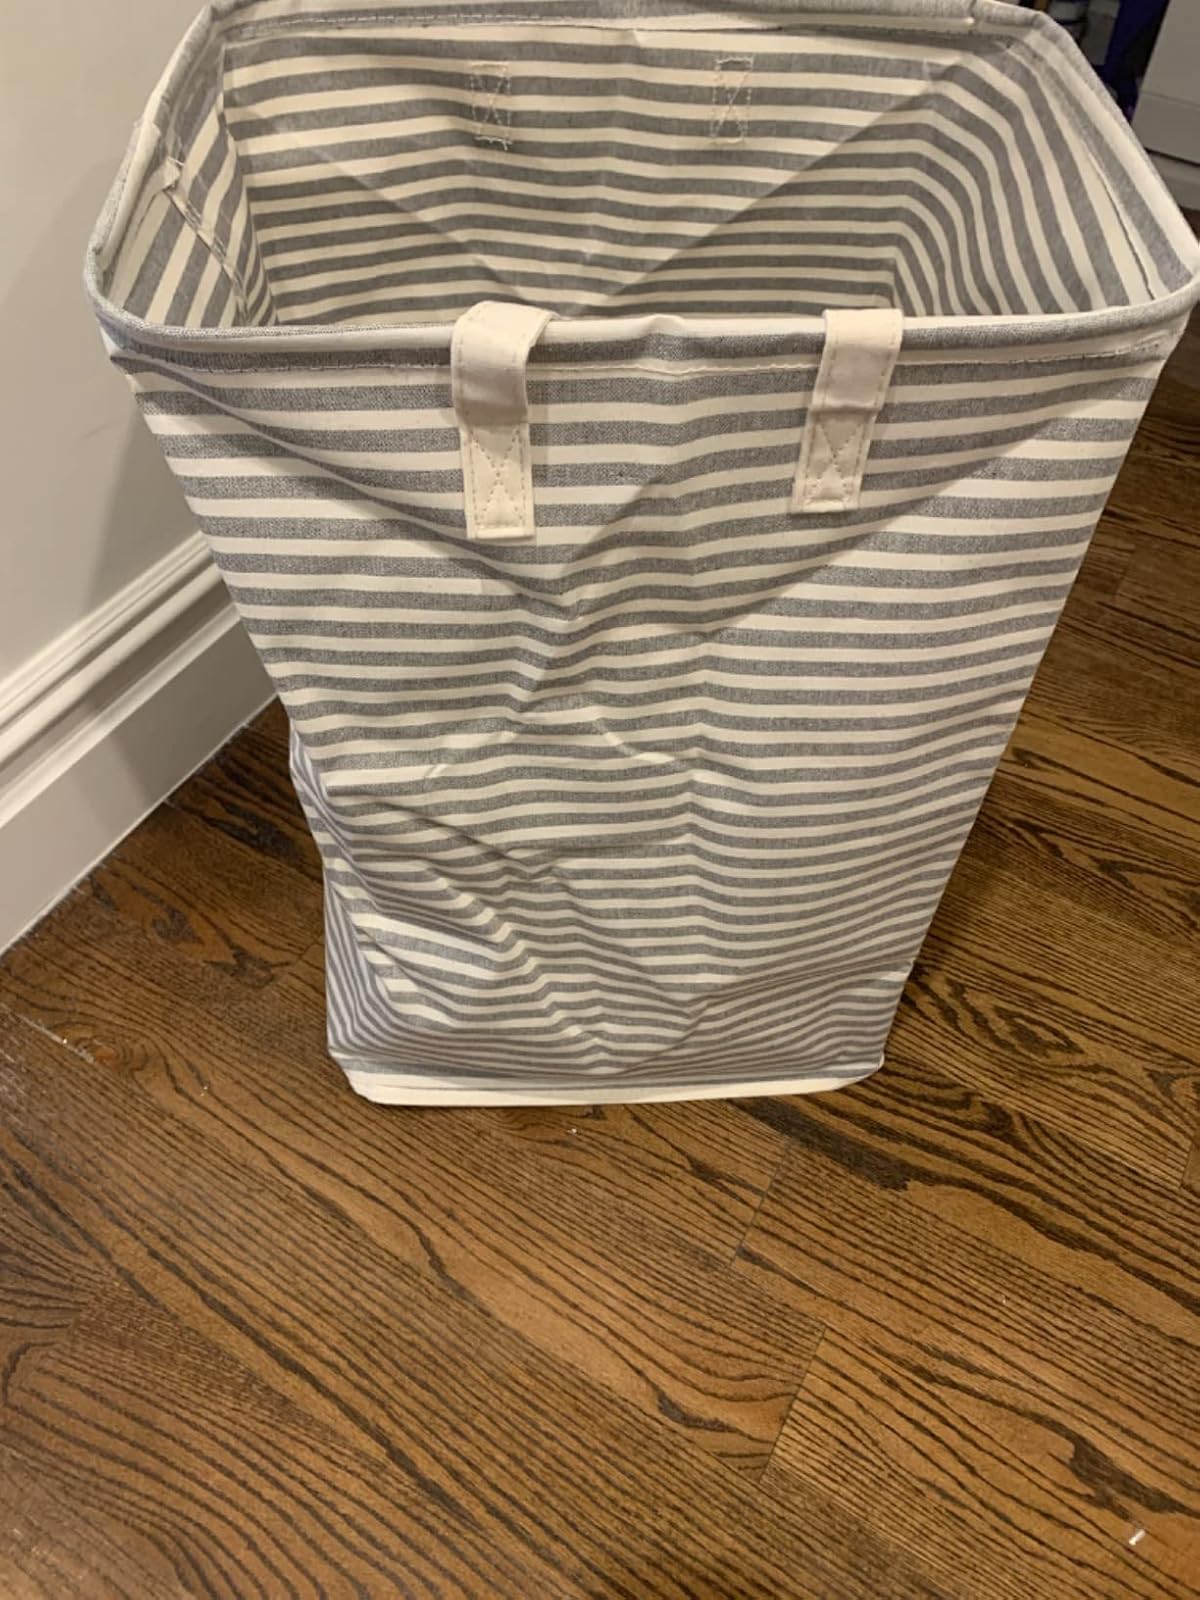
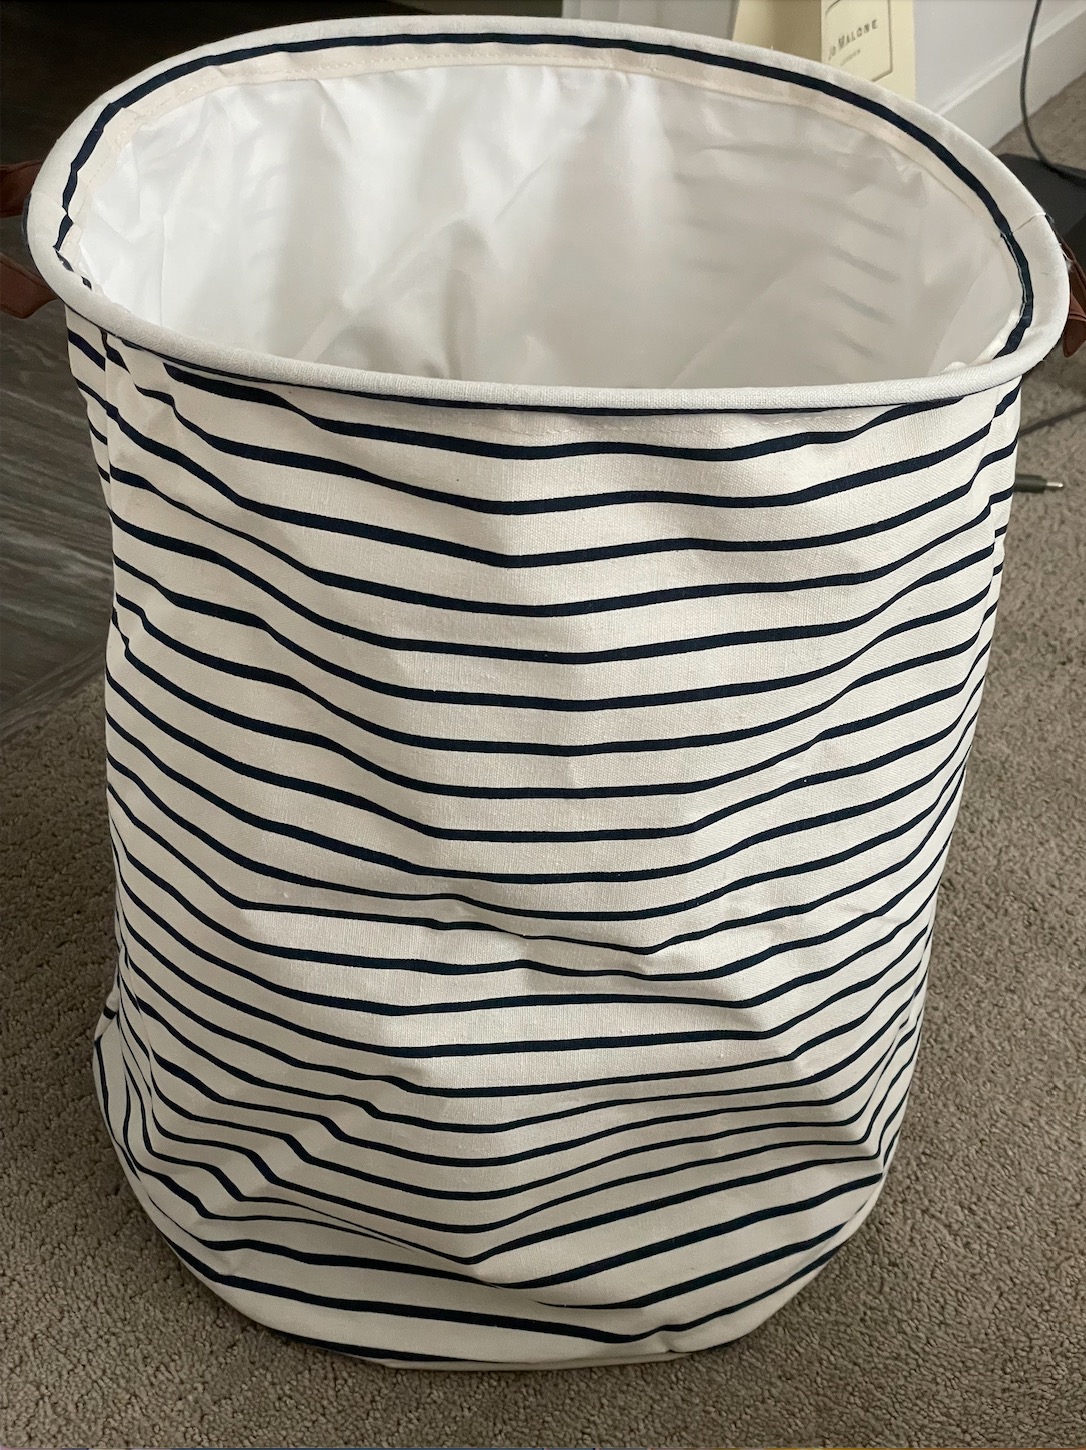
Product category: items_hamper
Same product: no